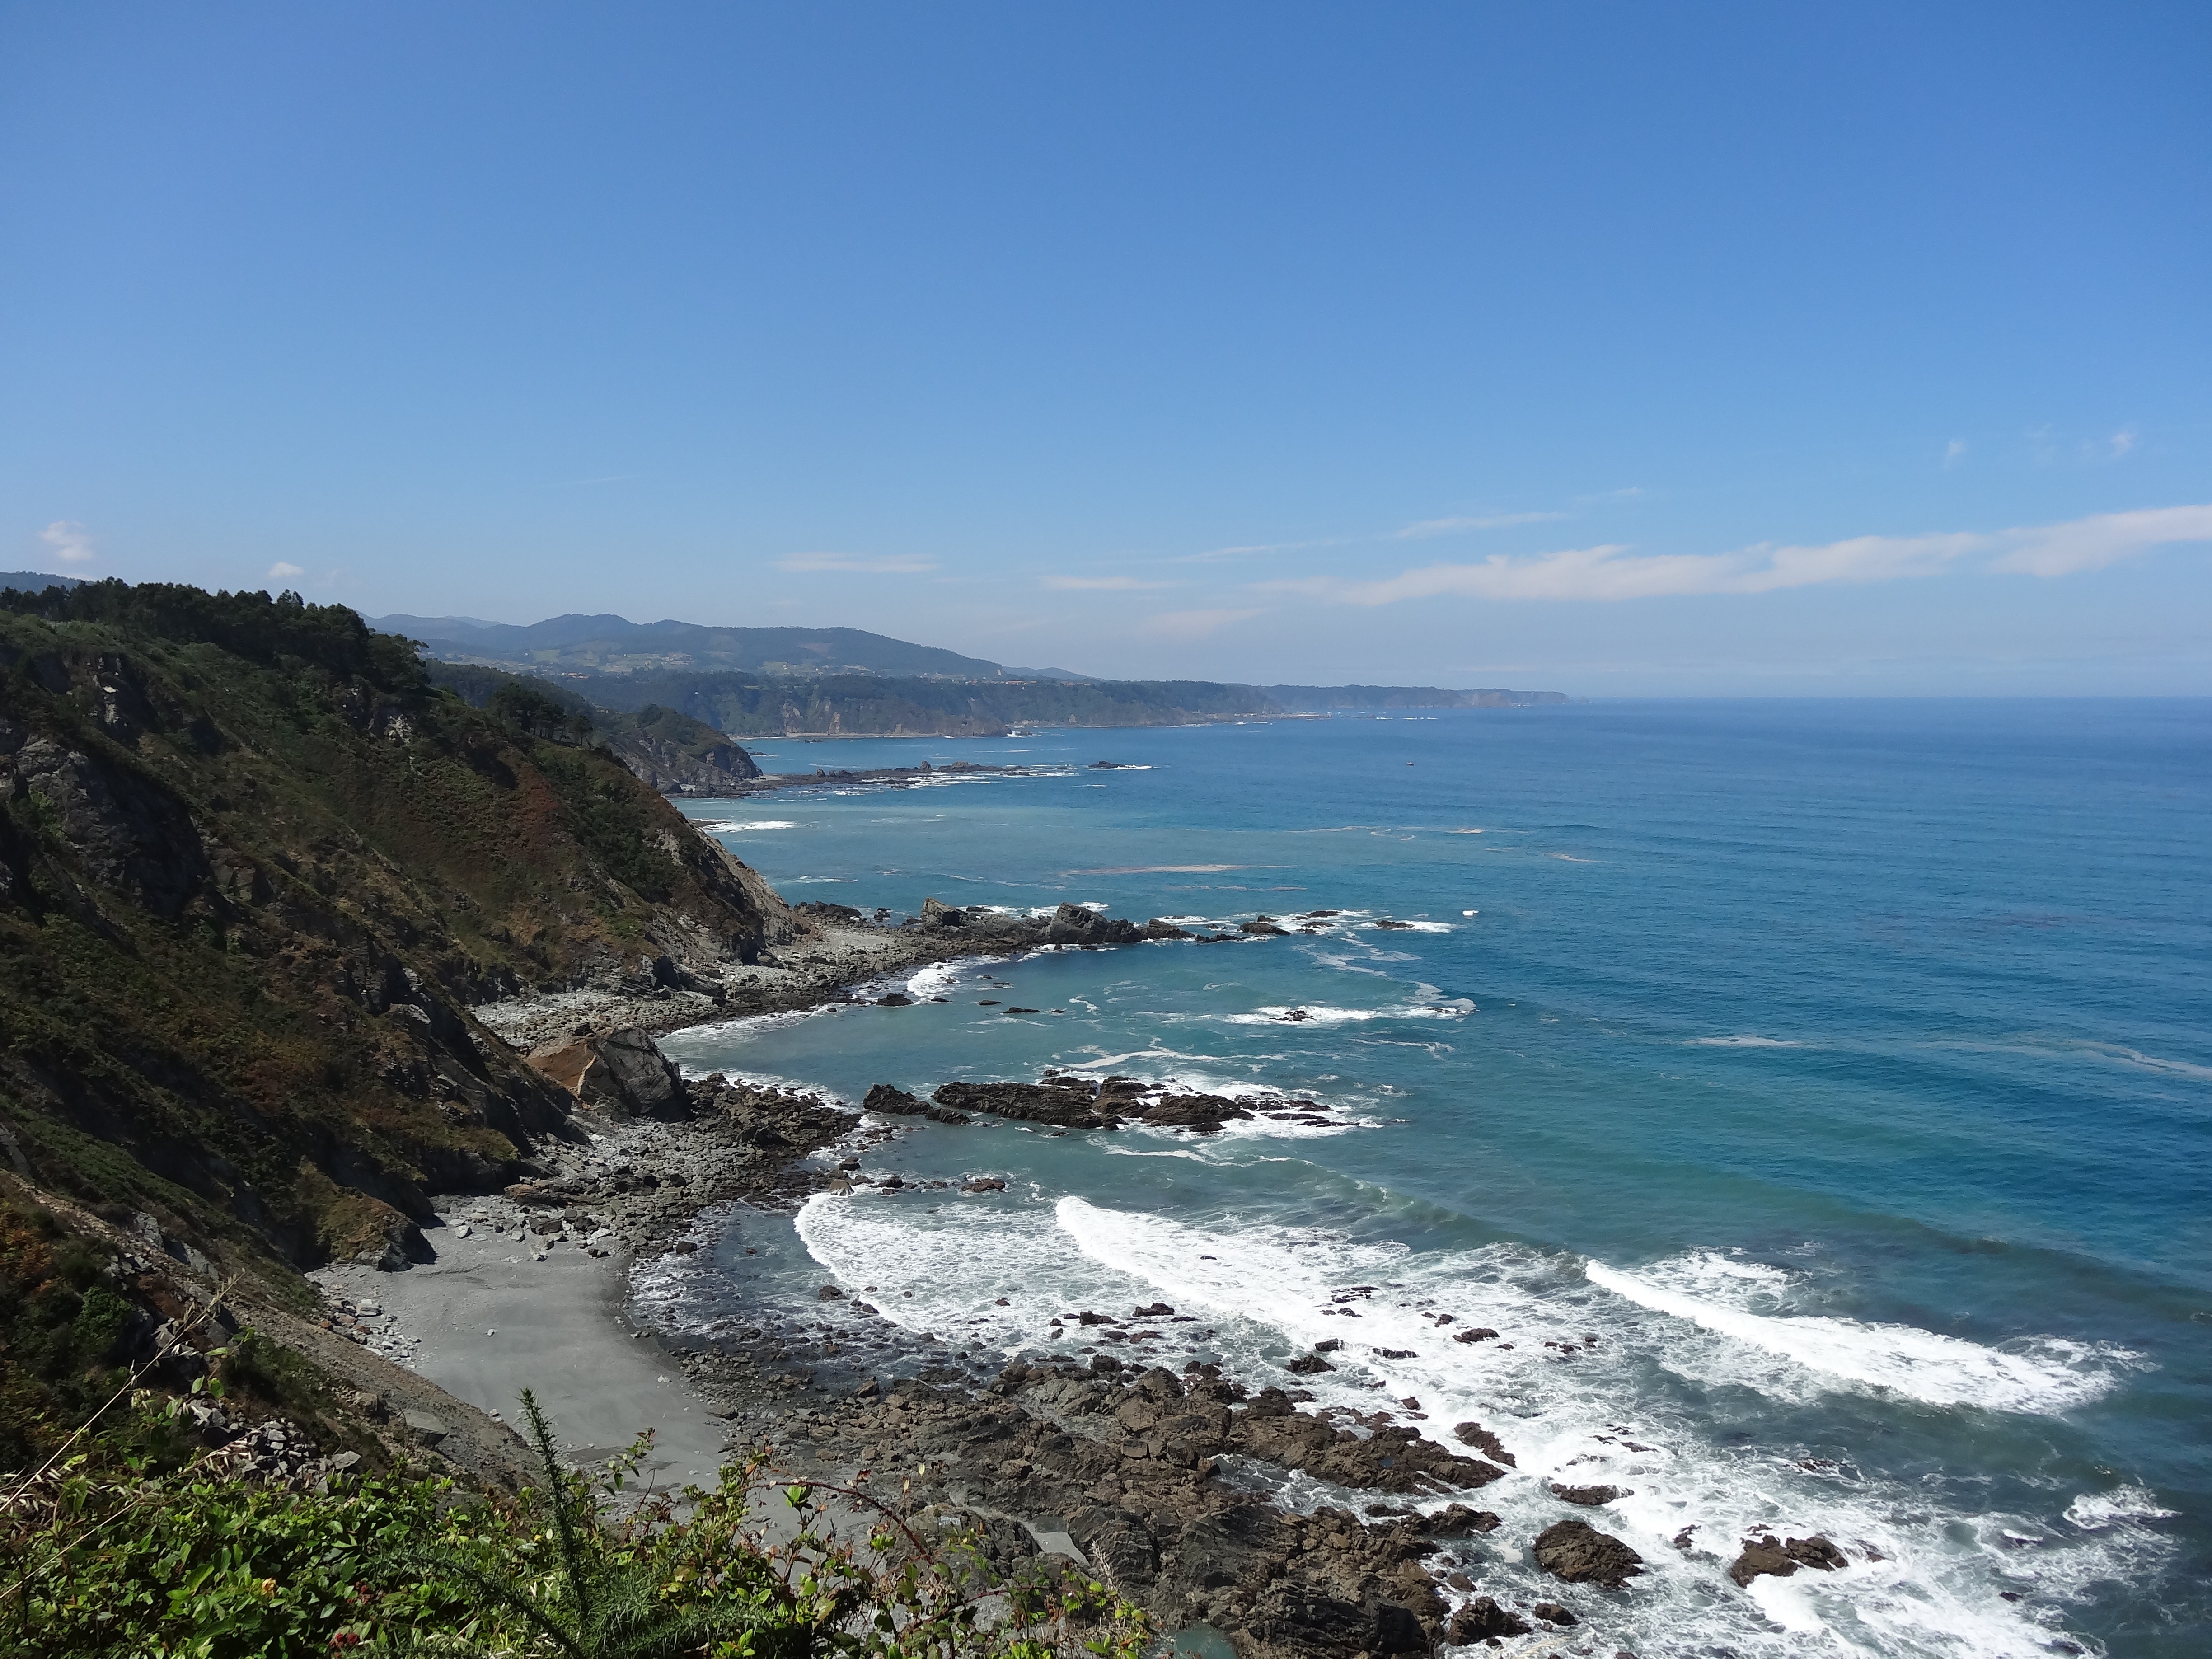
beach, sea, coast, ocean, horizon, shore, wave, vacation, cliff, cove, bay, tourism, terrain, body of water, headland, cape, asturias, landform, geographical feature